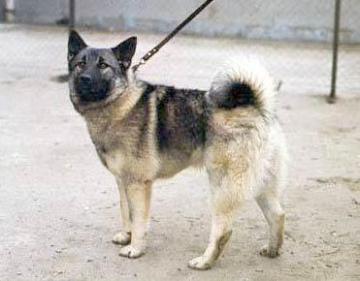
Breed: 217-n000046-Norwegian_elkhound